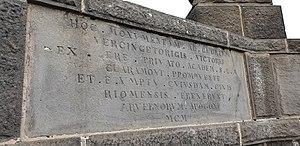
Inscription latine
L’Académie des sciences, belles-lettres et arts de Clermont-Ferrand est une société savante fondée à Clermont-Ferrand en 1747. Elle fait partie de la Conférence nationale des académies des sciences, lettres et arts, qui, sous l’égide de l’Institut de France, regroupe vingt-huit académies de province. Elle a notamment pour but de favoriser et de diffuser les recherches de toute nature sur l'Auvergne et de valoriser le patrimoine historique et scientifique de l'Auvergne.
Le monument de Gergovie ou monument commémoratif à Vercingétorix est une œuvre de l'architecte clermontois Jean Teillard élevé en 1900 sur le bord oriental du plateau de Gergovie, à quelques kilomètres au sud de Clermont-Ferrand dans le Puy-de-Dôme, pour célébrer la victoire de Vercingétorix sur César sur ce site en 52 av. J.-C.